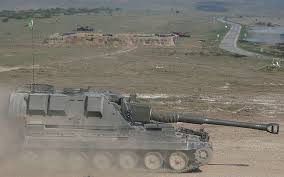
Label: BMP